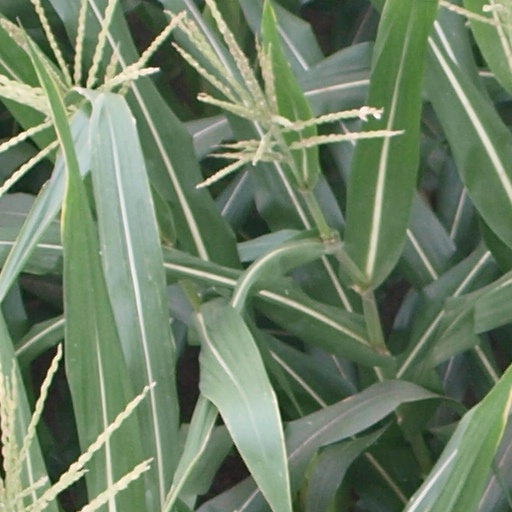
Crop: maize; corn